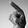
ASL letter: P